Burton E. Green

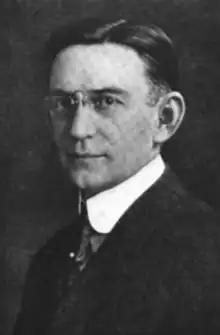
Burton Edmond Green

Burton Edmond Green (September 6, 1868 – May 13, 1965) was an American oilman and real estate developer. He was critical in the development of Beverly Hills, California, and he is credited with naming it Beverly Hills after Beverly Farms in Massachusetts.